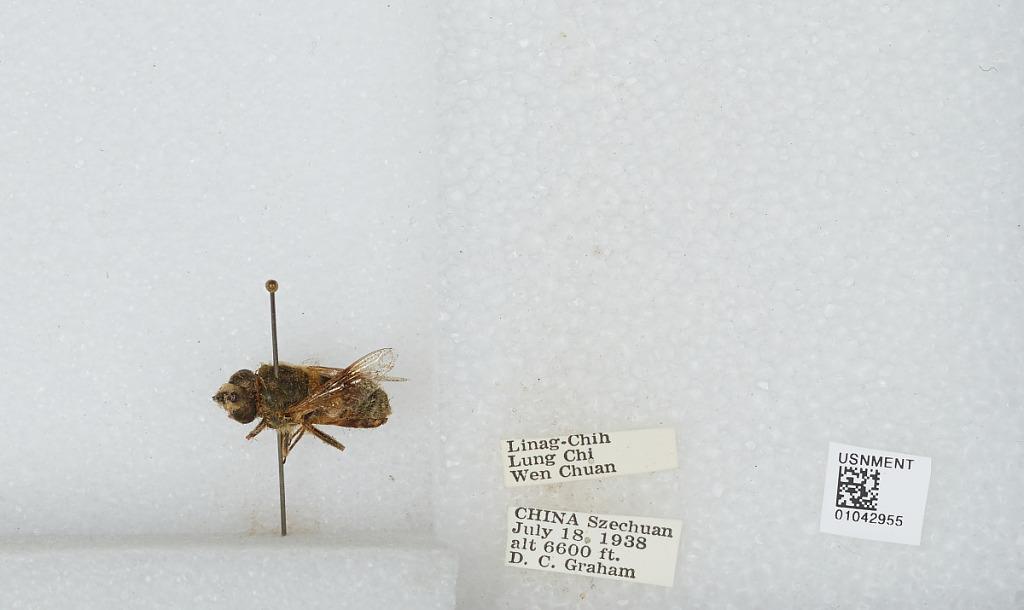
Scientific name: Bombus sp.
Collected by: D. Graham
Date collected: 1938-7-18
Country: China
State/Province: Sichuan
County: Wenchuan Xian
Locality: Linag-Chih, Lung Chi